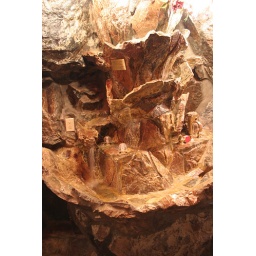
The bathroom has a waterfall. The water spills down in a spiral, through those little outcroppings, then down into the &amp;quot;sink&amp;quot;. Mesmerizing.